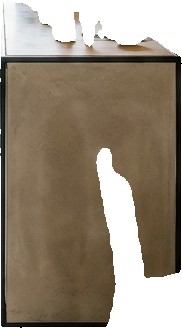
Surface category: worktop